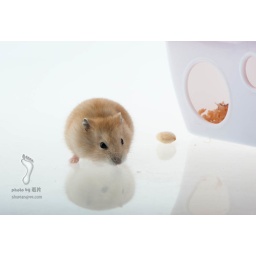
A cute little mouse, living in a small house there.